L. A. Ramdas

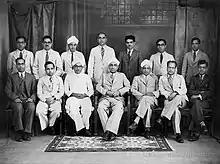
Ramdas seated second from left with C.V. Raman and others, c. 1929

At the time, it was believed that the temperature at night is lowest at the ground and increases with altitude. These were based on meteorological observations that started taking temperature measurements of the atmosphere starting at a height (called the "screen height") of 1.2m from the ground.